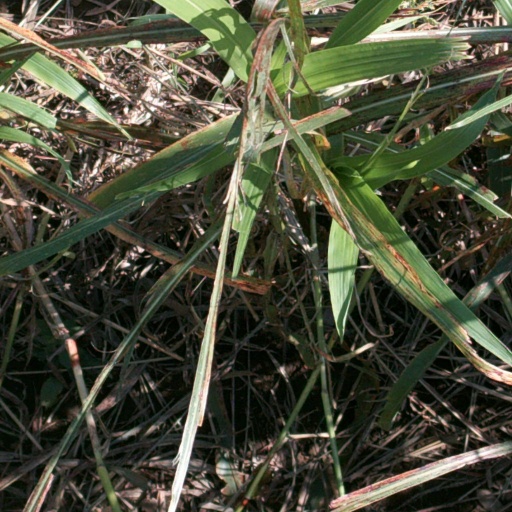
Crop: sorghum